Evacuation of La Romana's division

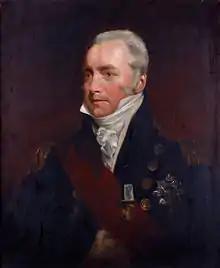
Admiral Keats

After the outbreak of the Peninsular War, the British government desired to get in touch with the Division of the North to see whether its soldiers wished to fight against Napoleon. An authority consulted Francisco Javier Castaños, who assured him that the troops would do so. Since the British navy totally dominated the Baltic Sea it was feasible to pick up the Spaniards if only they could reach the coast. First, an agent had to brave Napoleon's secret police in order to get in touch with La Romana. Luckily, Sir Arthur Wellesley had suggested such a person to British Foreign Secretary George Canning before departing to command the army in Portugal that went on to win the Battle of Vimeiro in August 1808.